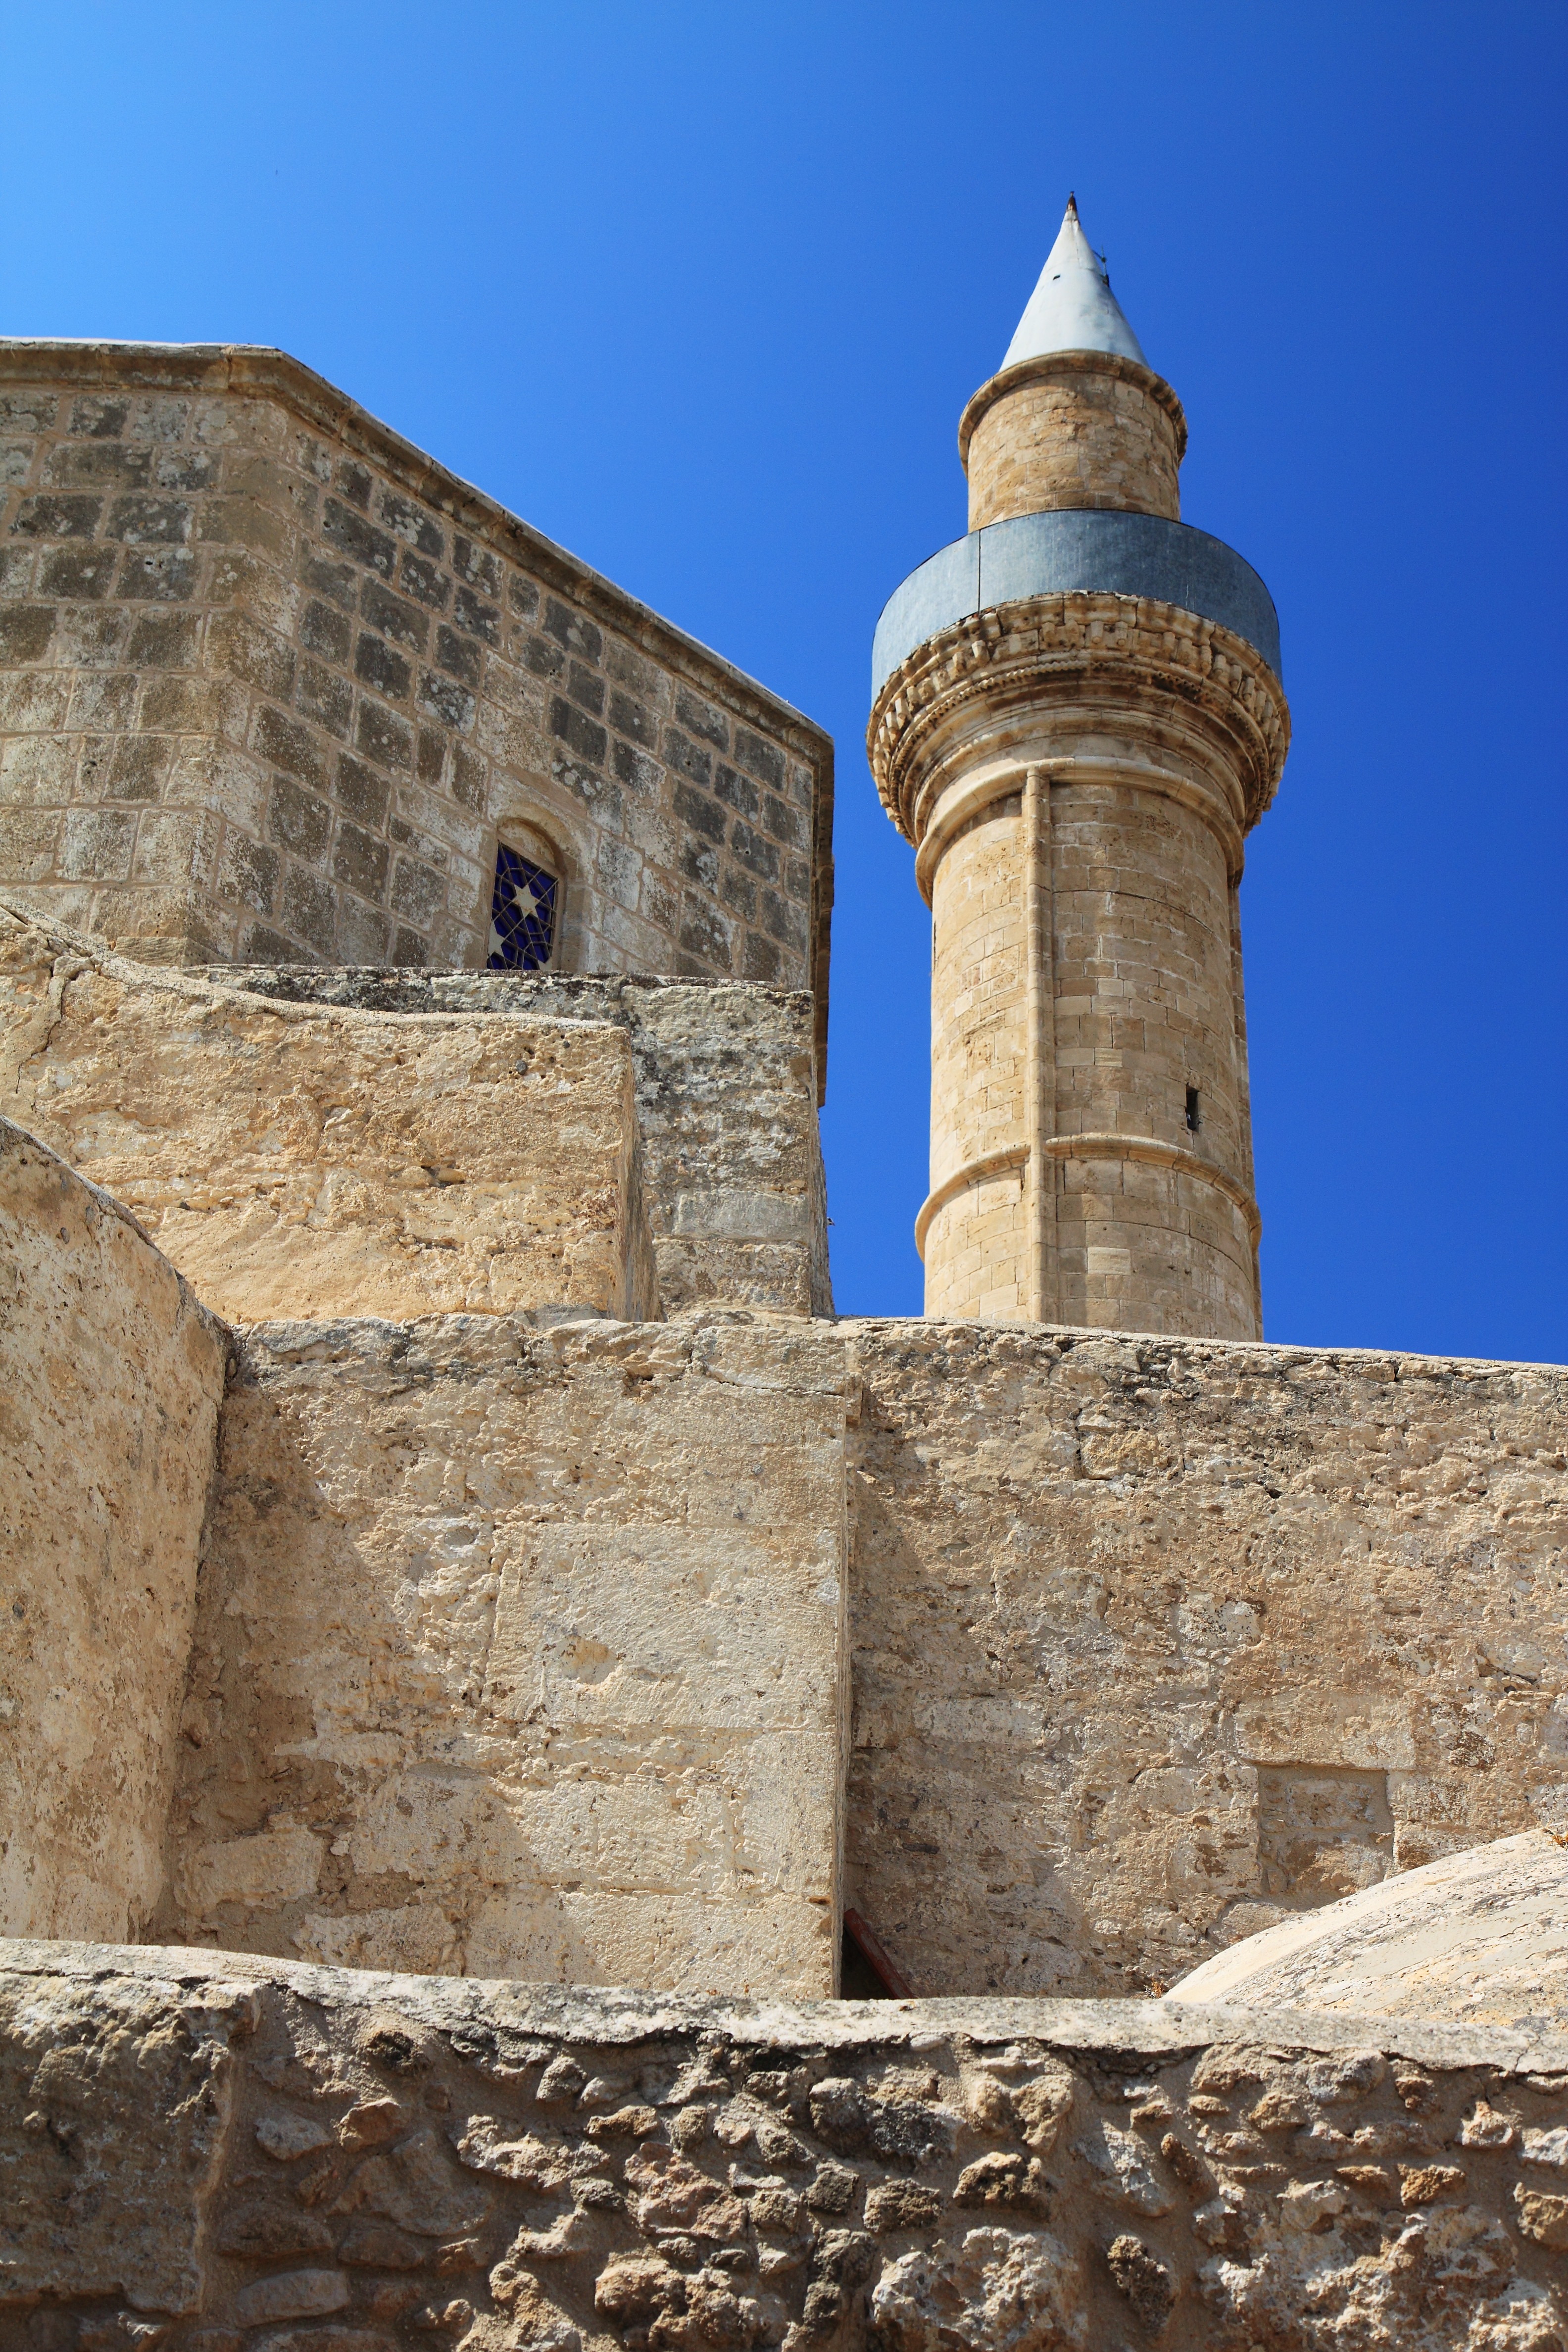
rock, architecture, sky, building, old, wall, tower, religion, fortification, place of worship, bell tower, temple, ruins, monastery, mosque, culture, history, islam, eastern, middle ages, minaret, east, muslim, islamic, archaeological site, historic site, ancient history